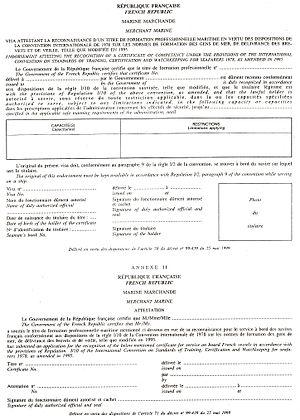
Titre de formation professionnelle maritime en 1999
Un marin est une personne dont la profession est de naviguer sur les mers et les océans.